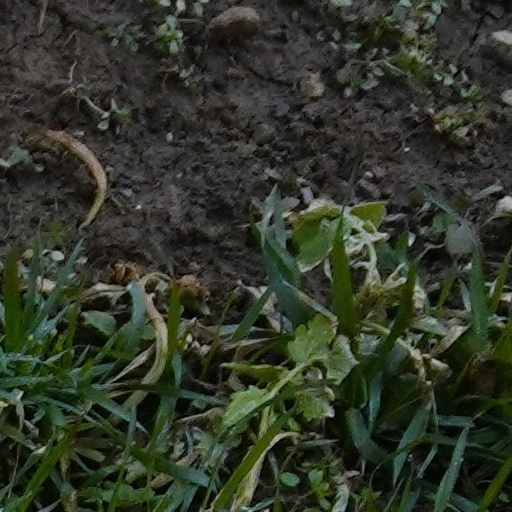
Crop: wheat